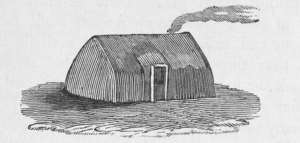
Un Afrikaner est un Sud-africain blanc d’origine néerlandaise, française, allemande ou scandinave qui s’exprime dans une langue dérivée du néerlandais du XVIIᵉ siècle : l’afrikaans.
Les Boers sont les pionniers blancs d'Afrique du Sud, originaires, pour la plupart, des régions néerlandophones d'Europe, des provinces indépendantes du nord, alors appelées Provinces-Unies, mais venant aussi d'Allemagne et de France.